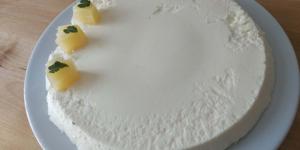
bavarois de pina